Sylvie Lorente

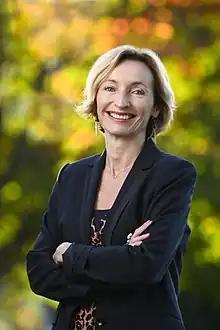

Sylvie Lorente is a French mechanical engineer known for her research on the thermodynamics and fluid mechanics of porous media, and in particular for her work on the constructal theory of flows and their dynamic evolution. She is the inaugural holder of the William M. Brown Endowed Chair in Mechanical Engineering at Villanova University, Adjunct Professor of Mechanical Engineering and Materials Science at Duke University, and professor (exceptional class) at the Institut National des Sciences Appliquées de Toulouse.